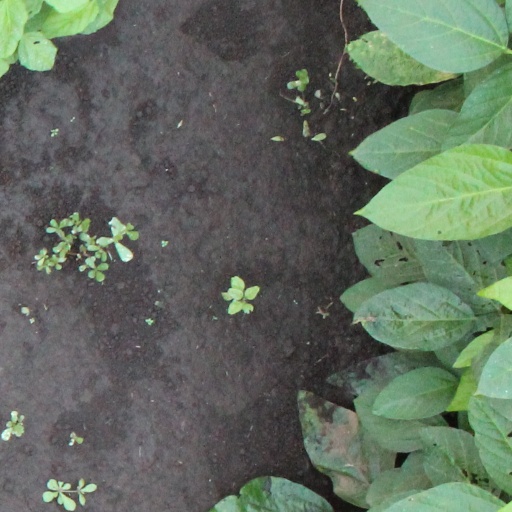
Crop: soybean